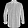
Label: Shirt